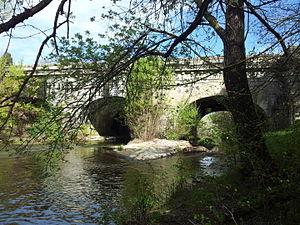
Pont-canal du Fresquel
Le pont-canal du Fresquel est un pont-canal en arc situé près de Carcassonne dans le département de l'Aude. Avant sa construction, le canal croisait à niveau le Fresquel, un affluent de l'Aude. Sa construction s'est déroulée entre 1802 et 1810 lorsque le canal du Midi a été détourné de sa trajectoire originelle pour passer dans le centre-ville de Carcassonne.
Cet article recense les ponts-canaux de France.